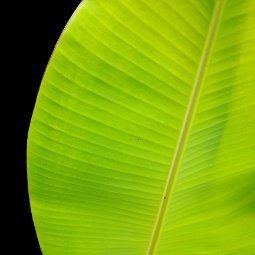
Label: Sulphur